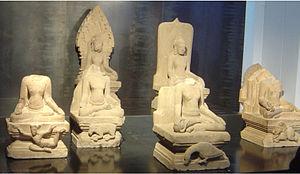
Les Dikpālas ou dikpâlaka, appelés aussi lokapalas sont les gardiens des huit directions, dans l'hindouisme, c'est-à-dire les dieux gardant les points cardinaux et intercardinaux.